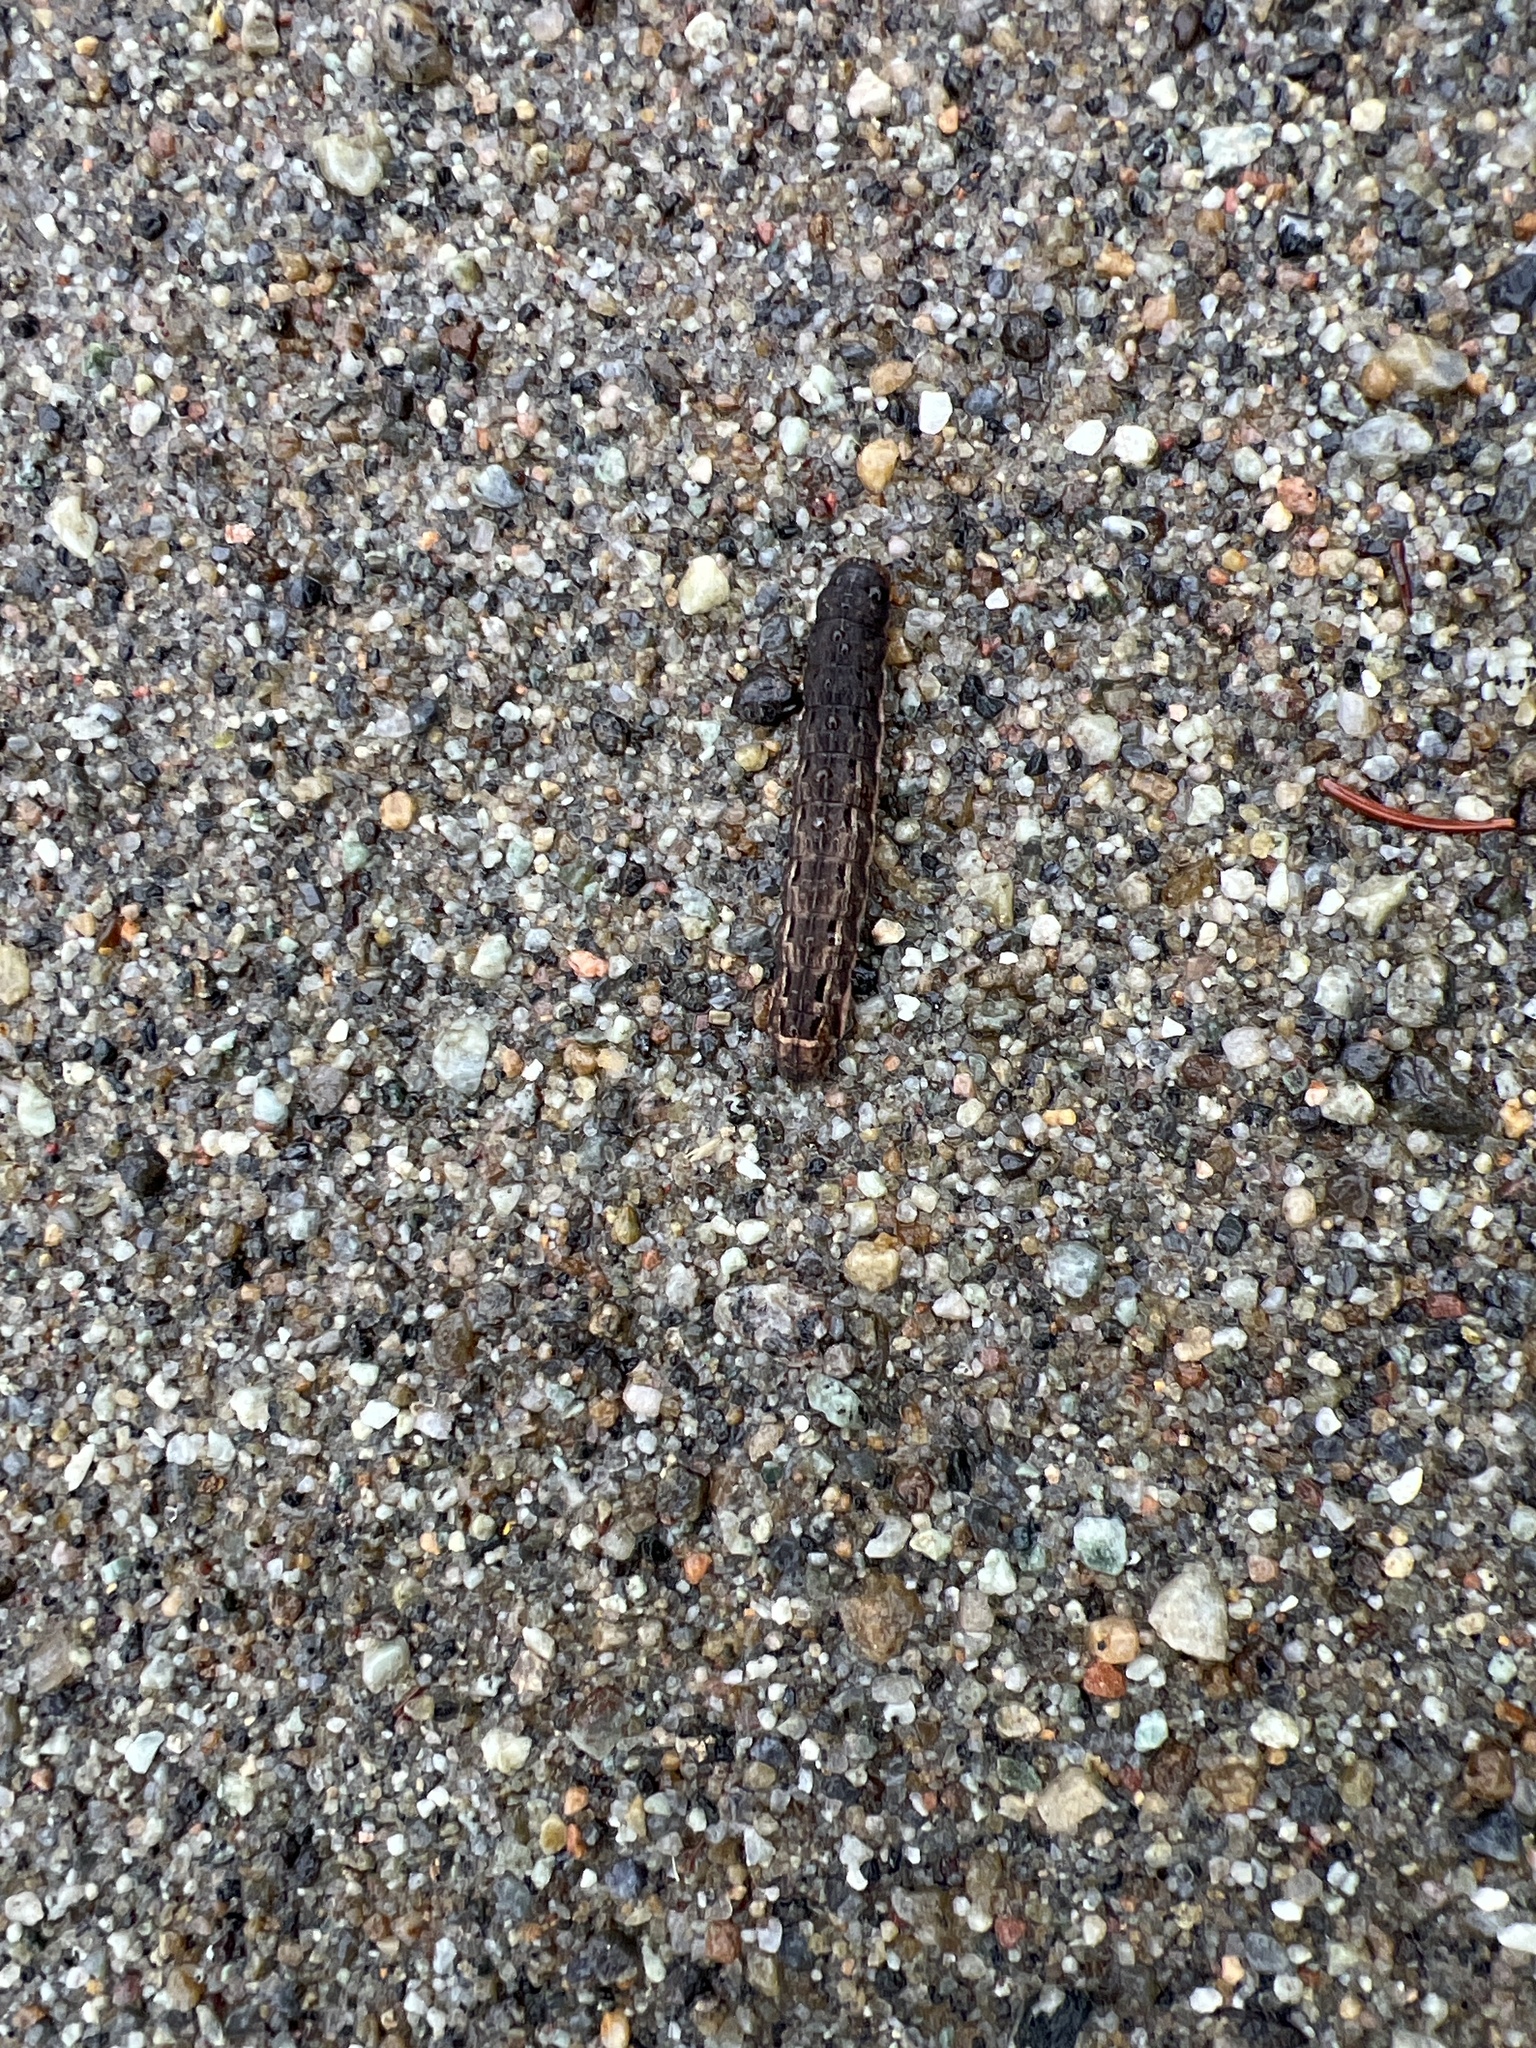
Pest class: cutworms